Xi (alternate reality game)

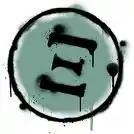
The Xi logo

Xi ( or ) was the world's first console-based and virtual world-based alternate reality game. It was a one-time-only play, unfolding in real time, and only available on the PlayStation 3 through the social gaming network, PlayStation Home. The game was an adventure to help find "Jess" and the meaning of "Xi" by collecting fragments and butterflies found in a series of secret areas in Home that changed frequently. The game also challenged the users to search for clues in the real world. The game was created by nDreams who released several spaces for "Xi". The game was promoted through a teaser campaign of clues and hints during the month prior to its release on March 23, 2009. The clues were hidden in the Menu Pad and videos in the central meeting point.